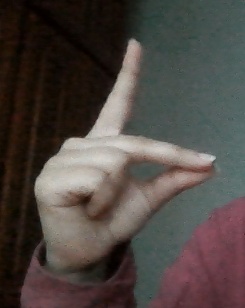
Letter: ta